Luigi Secchi

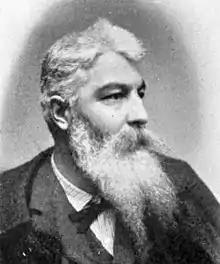
Luigi Secchi

Luigi Secchi (1853 in Cremona – 1921 in Miazzina) was an Italian sculptor.